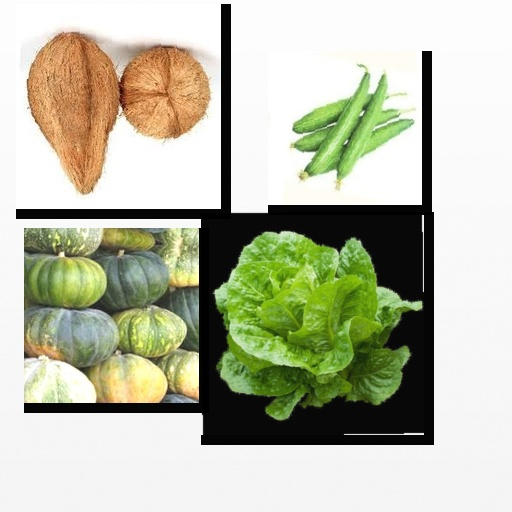
Food items: sponge_gourd, lettuce, pumpkin, coconut